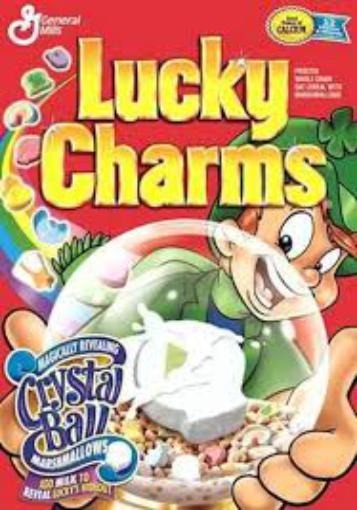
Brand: Berry Lucky Charms
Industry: Food